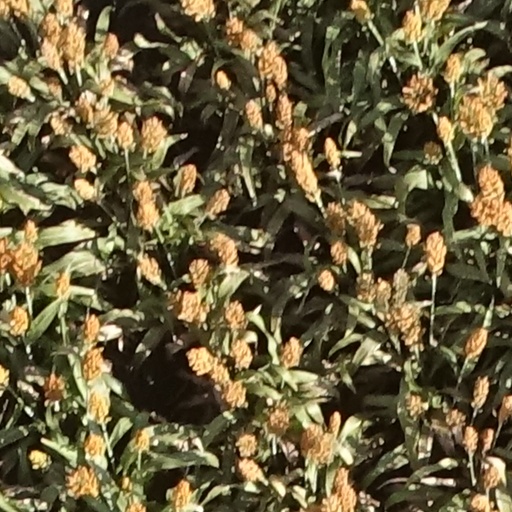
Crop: sorghum